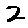
Label: 2